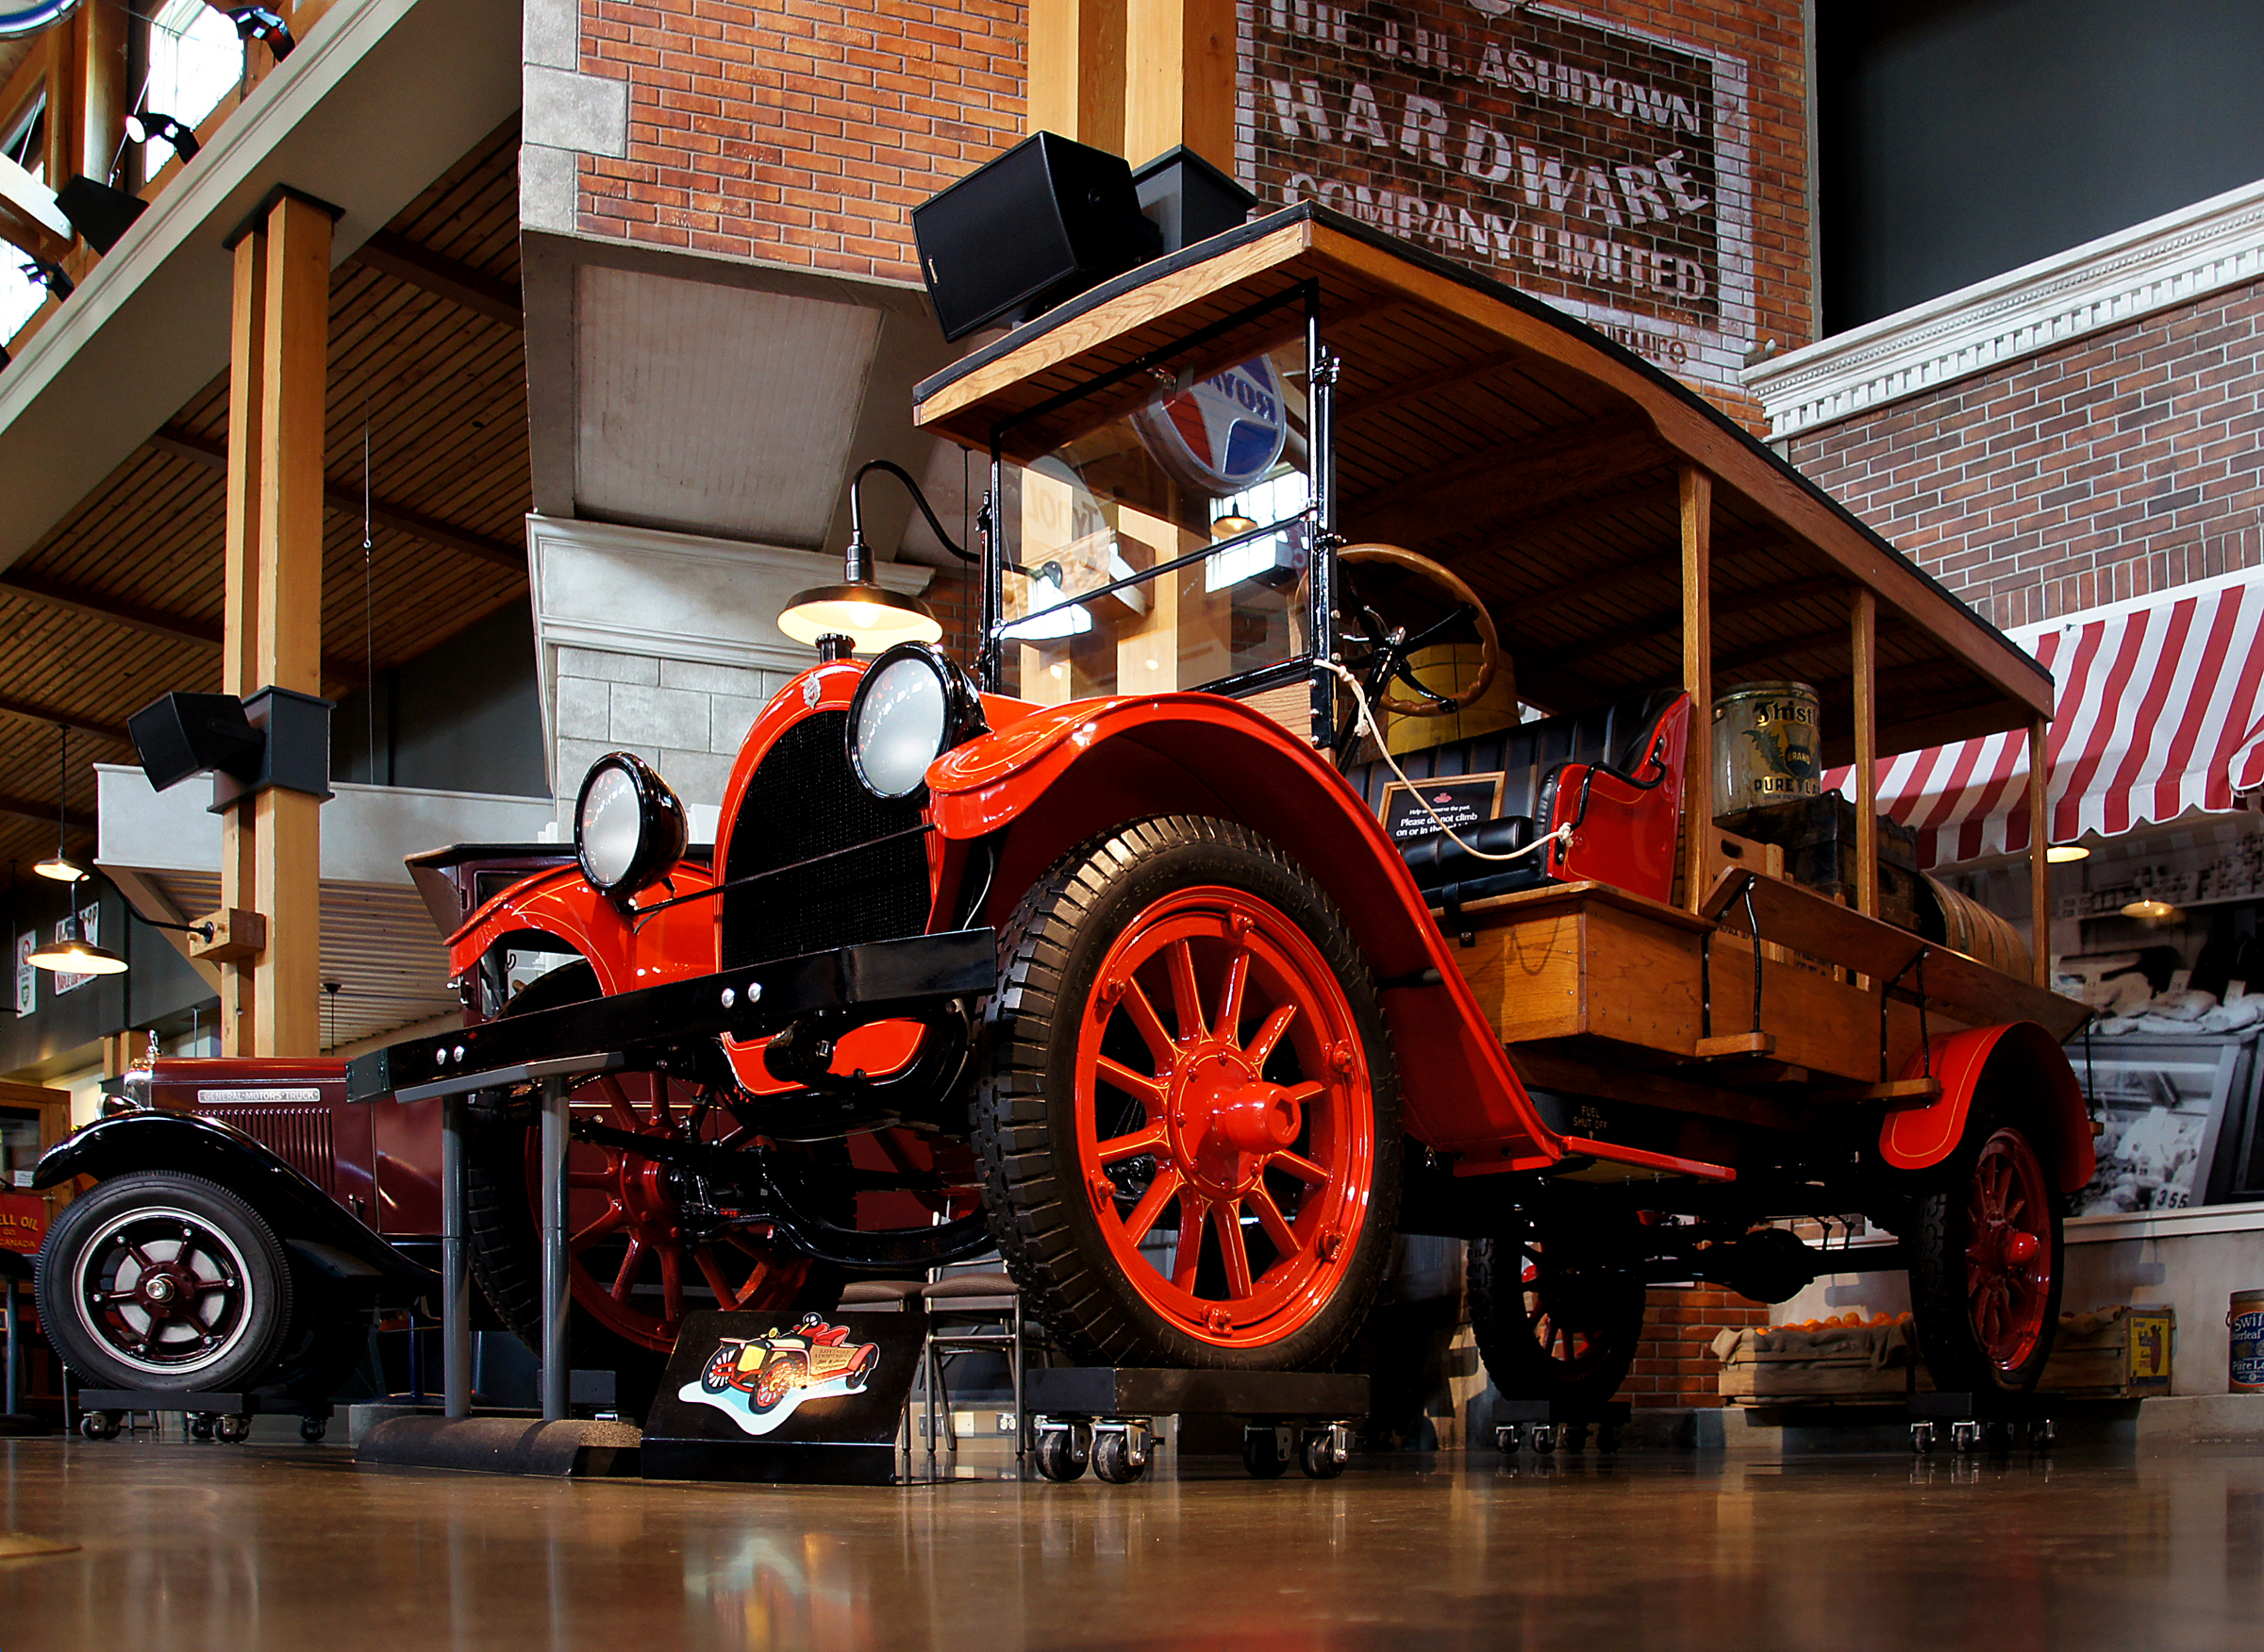
car, transport, vehicle, vintage car, classic, tourist attraction, carshow, cardisplays, carmuseum, motormuseum, oldsmobile, opensidedtruck, vintagetruck, antique car, land vehicle, automobile make